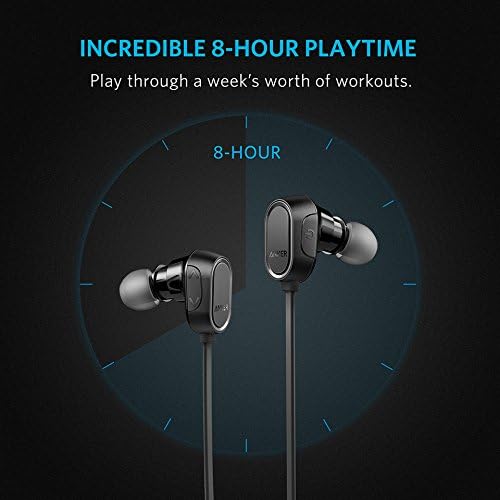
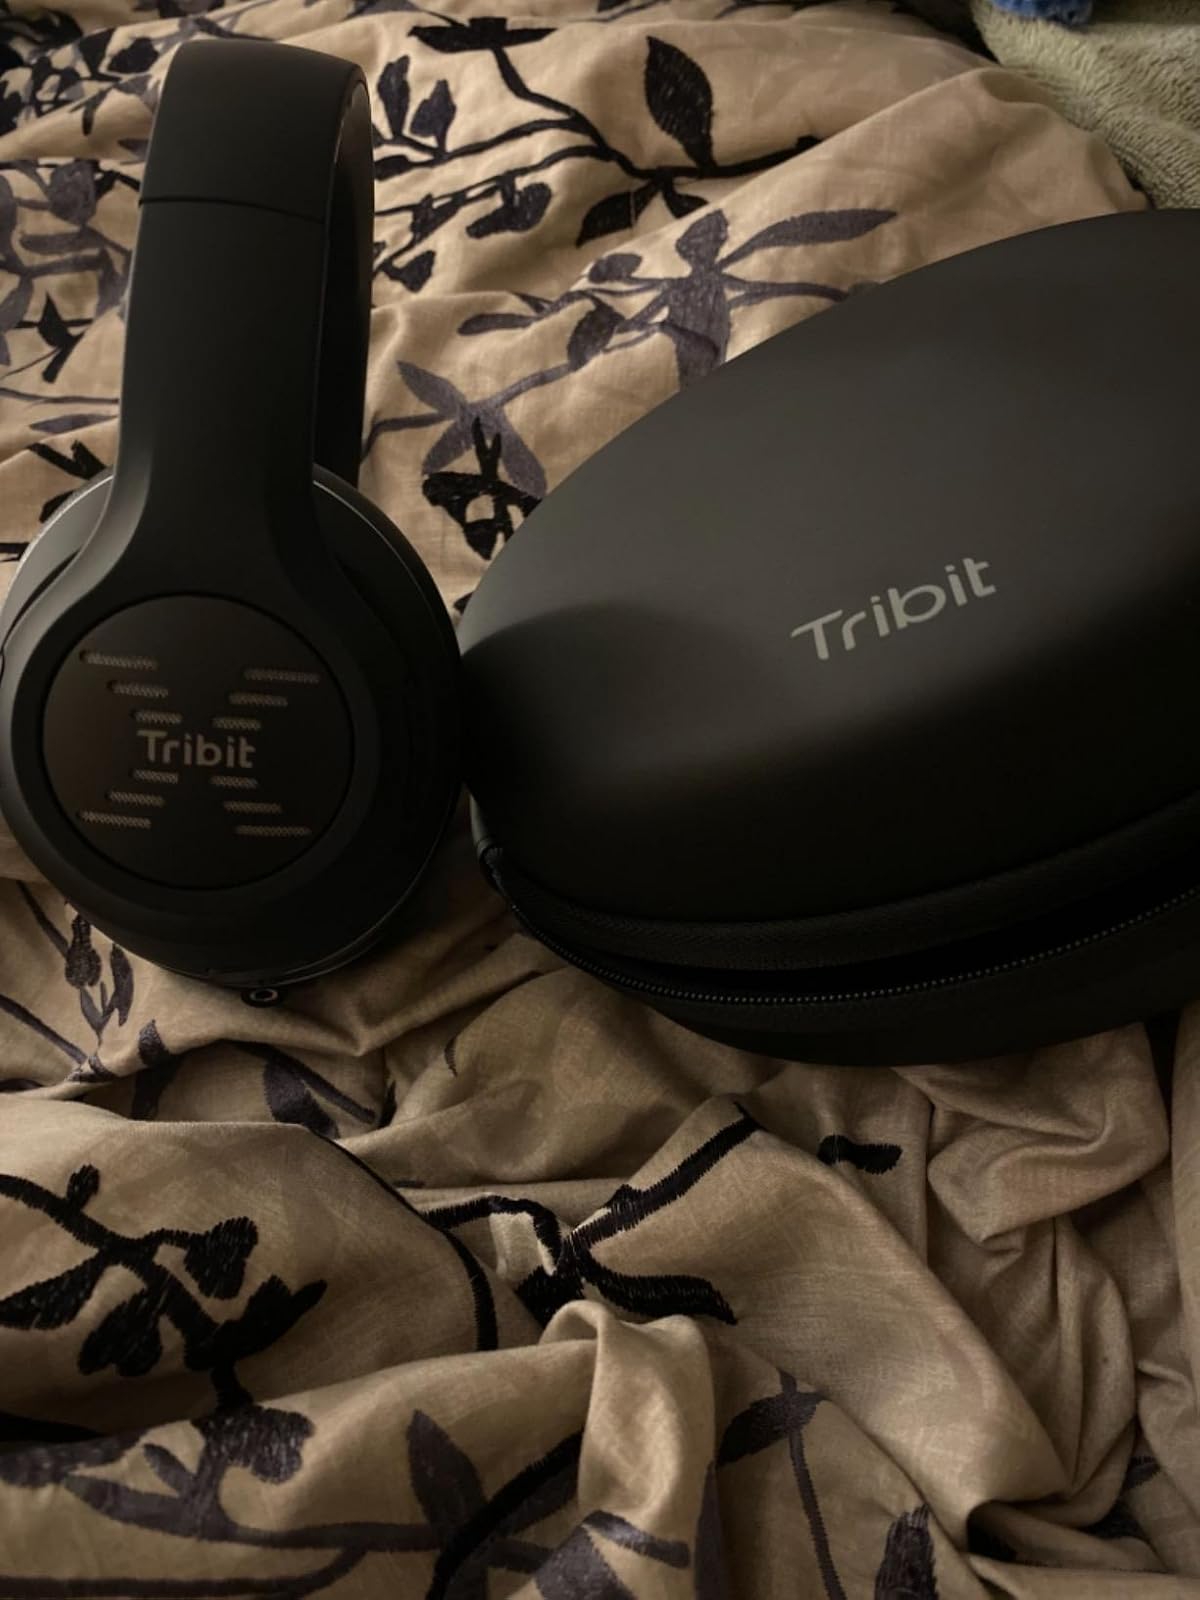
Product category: headphones
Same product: no